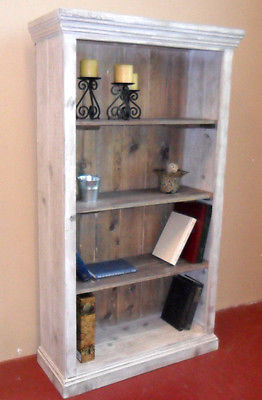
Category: cabinet